Sammy Smith

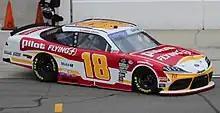
Smith's No. 18 car at Auto Club Speedway in 2023

On June 9, 2022, it was announced that Smith would drive for eight races in the NASCAR Xfinity Series for Joe Gibbs Racing, starting at Road America. On December 6, JGR announced that Smith would drive the No. 18 full-time in 2023 with sponsorship from Pilot Flying J.